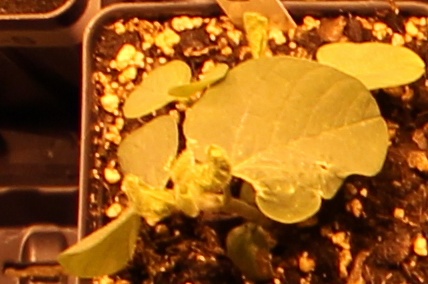
Label: Soybean